Alvaro Bermejo

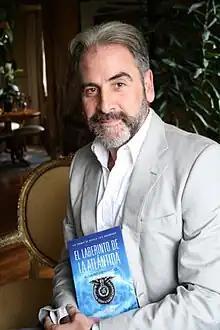
Bermejo in 2010

Álvaro Bermejo Marcos was born on 1 August 1959 in San Sebastián. He won the Ateneo de Sevilla prize in 2001 for "La piedra imán". In 2008, he won the Ateneo de Novela Histórica prize for "Un pez en el Tíbet".